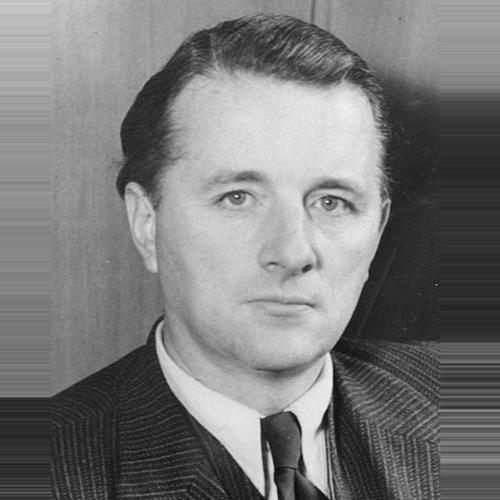
Age: 45